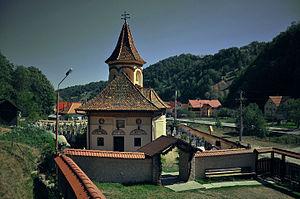
Moieciu est une commune roumaine du județ de Brașov, dans la région historique de Transylvanie. Elle est composée des six villages suivants: